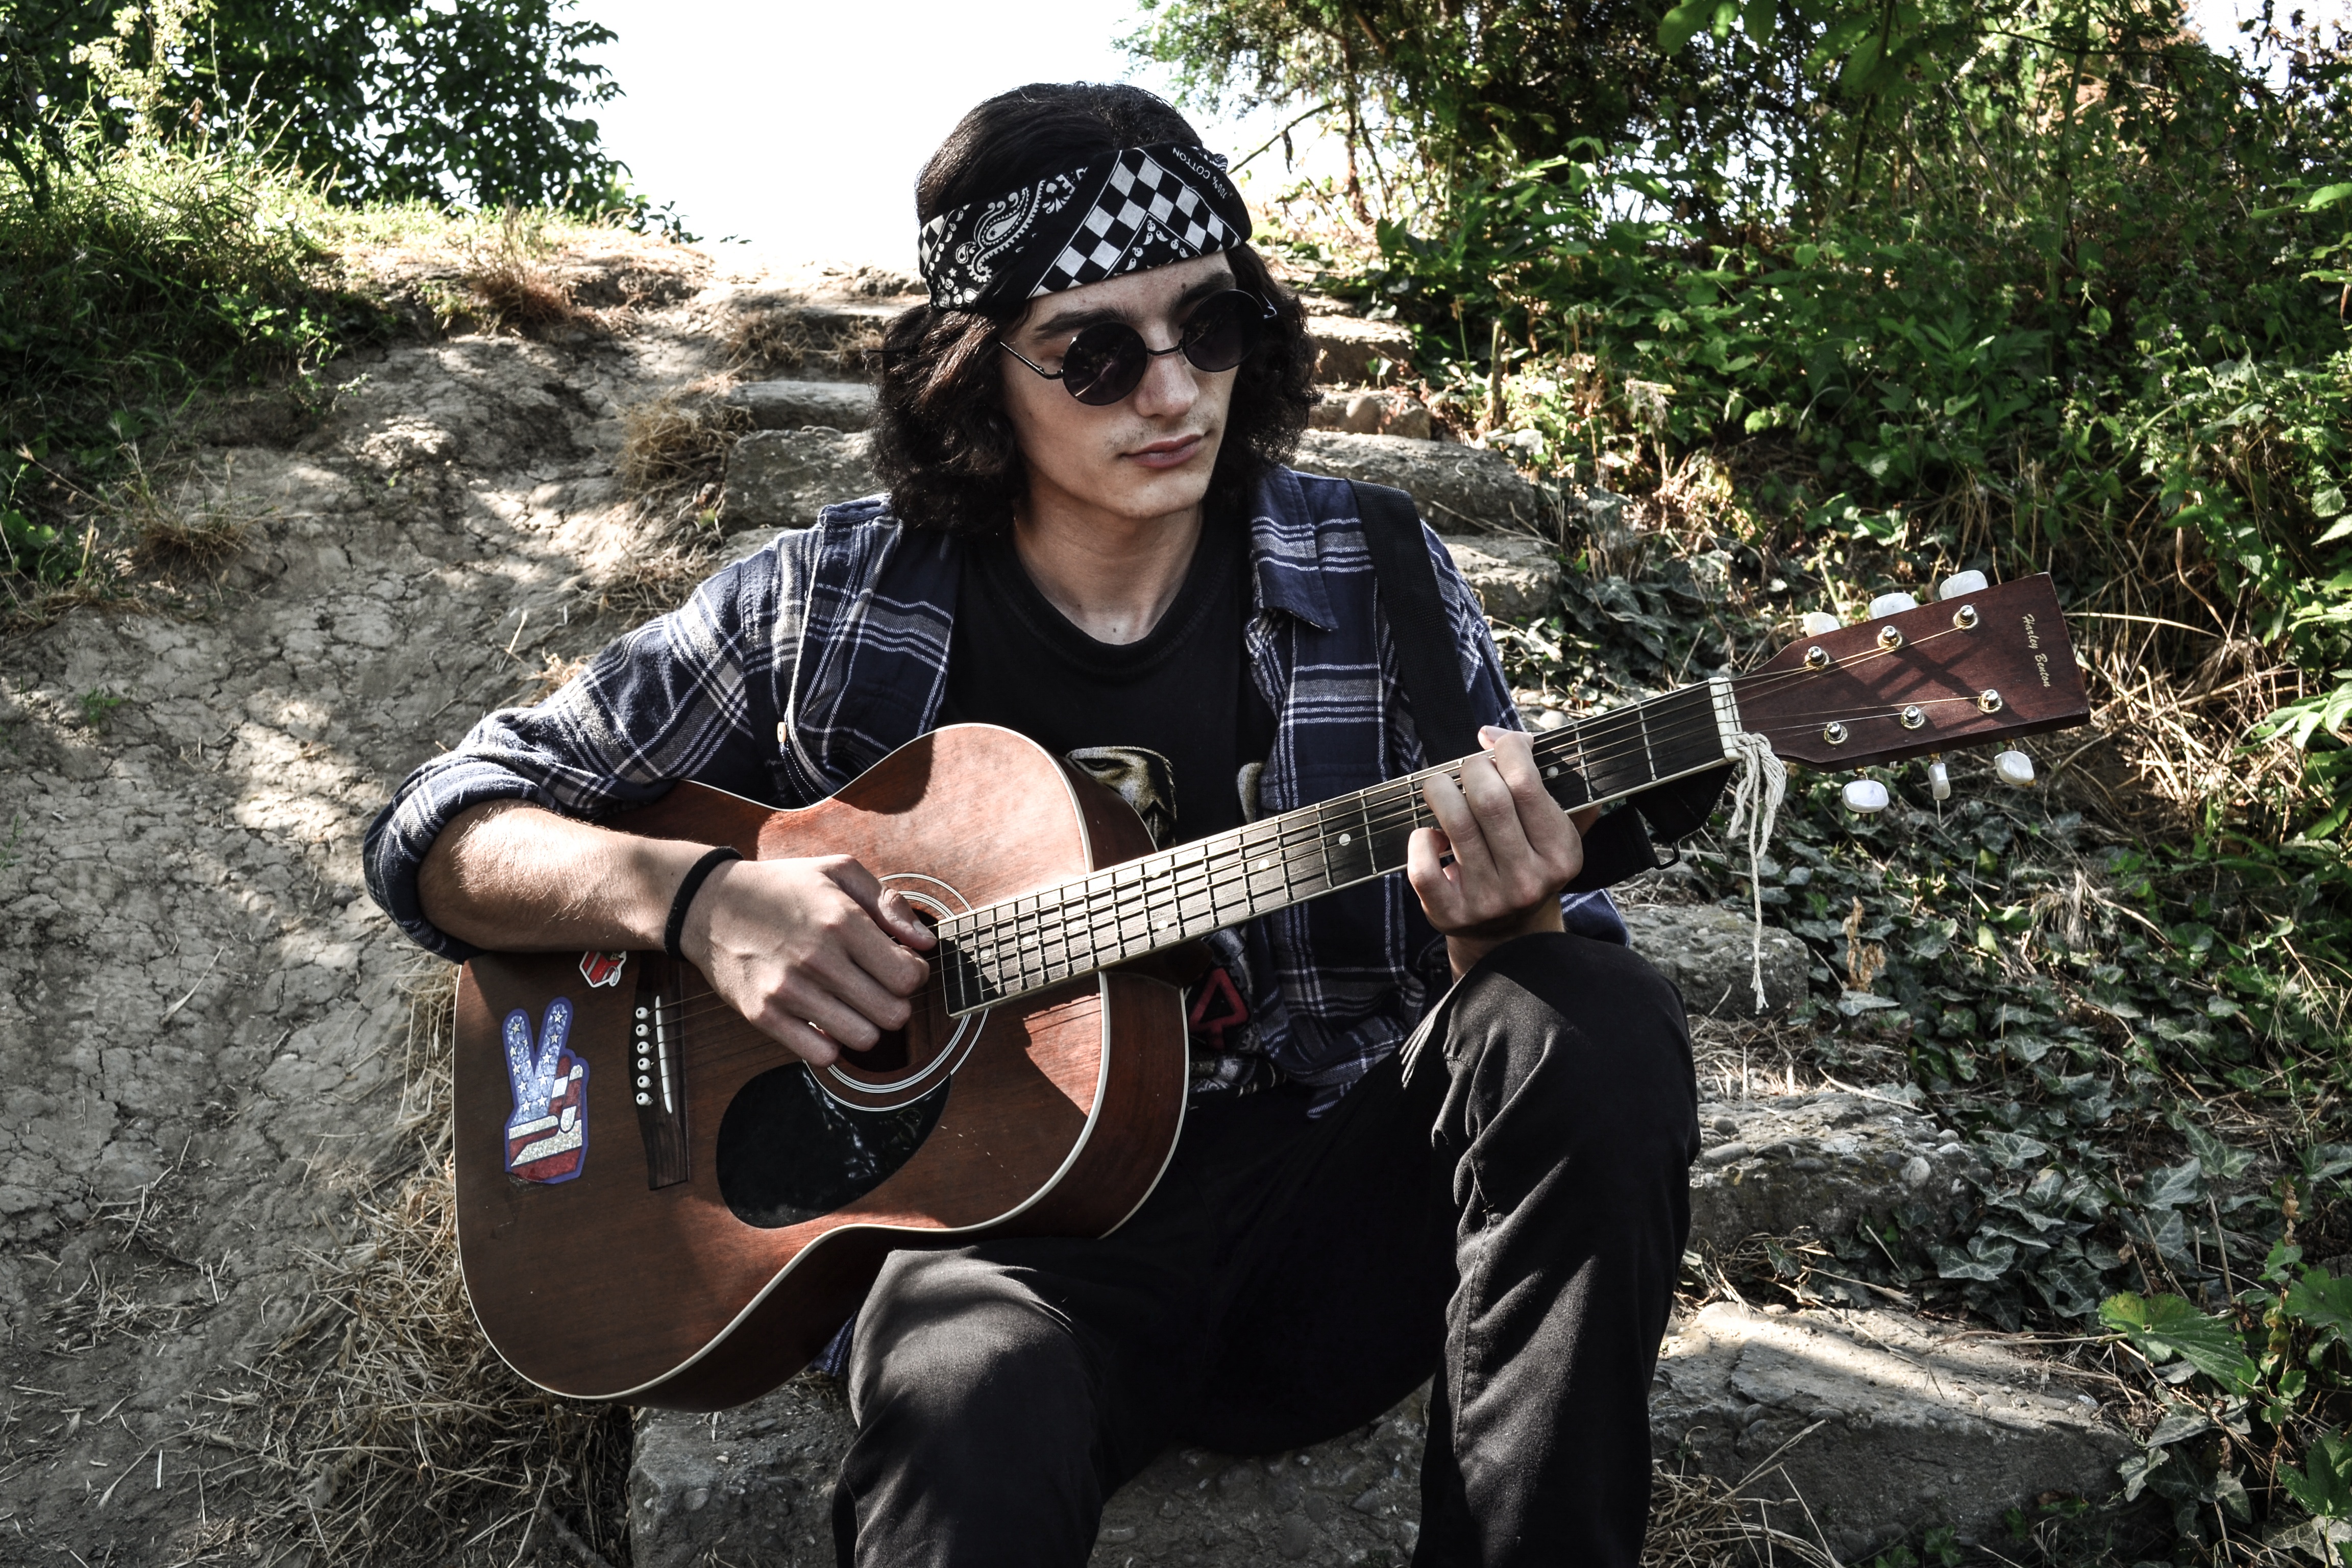
rock, person, guitar, guy, live, playing, musician, black, roll, style, guitarist